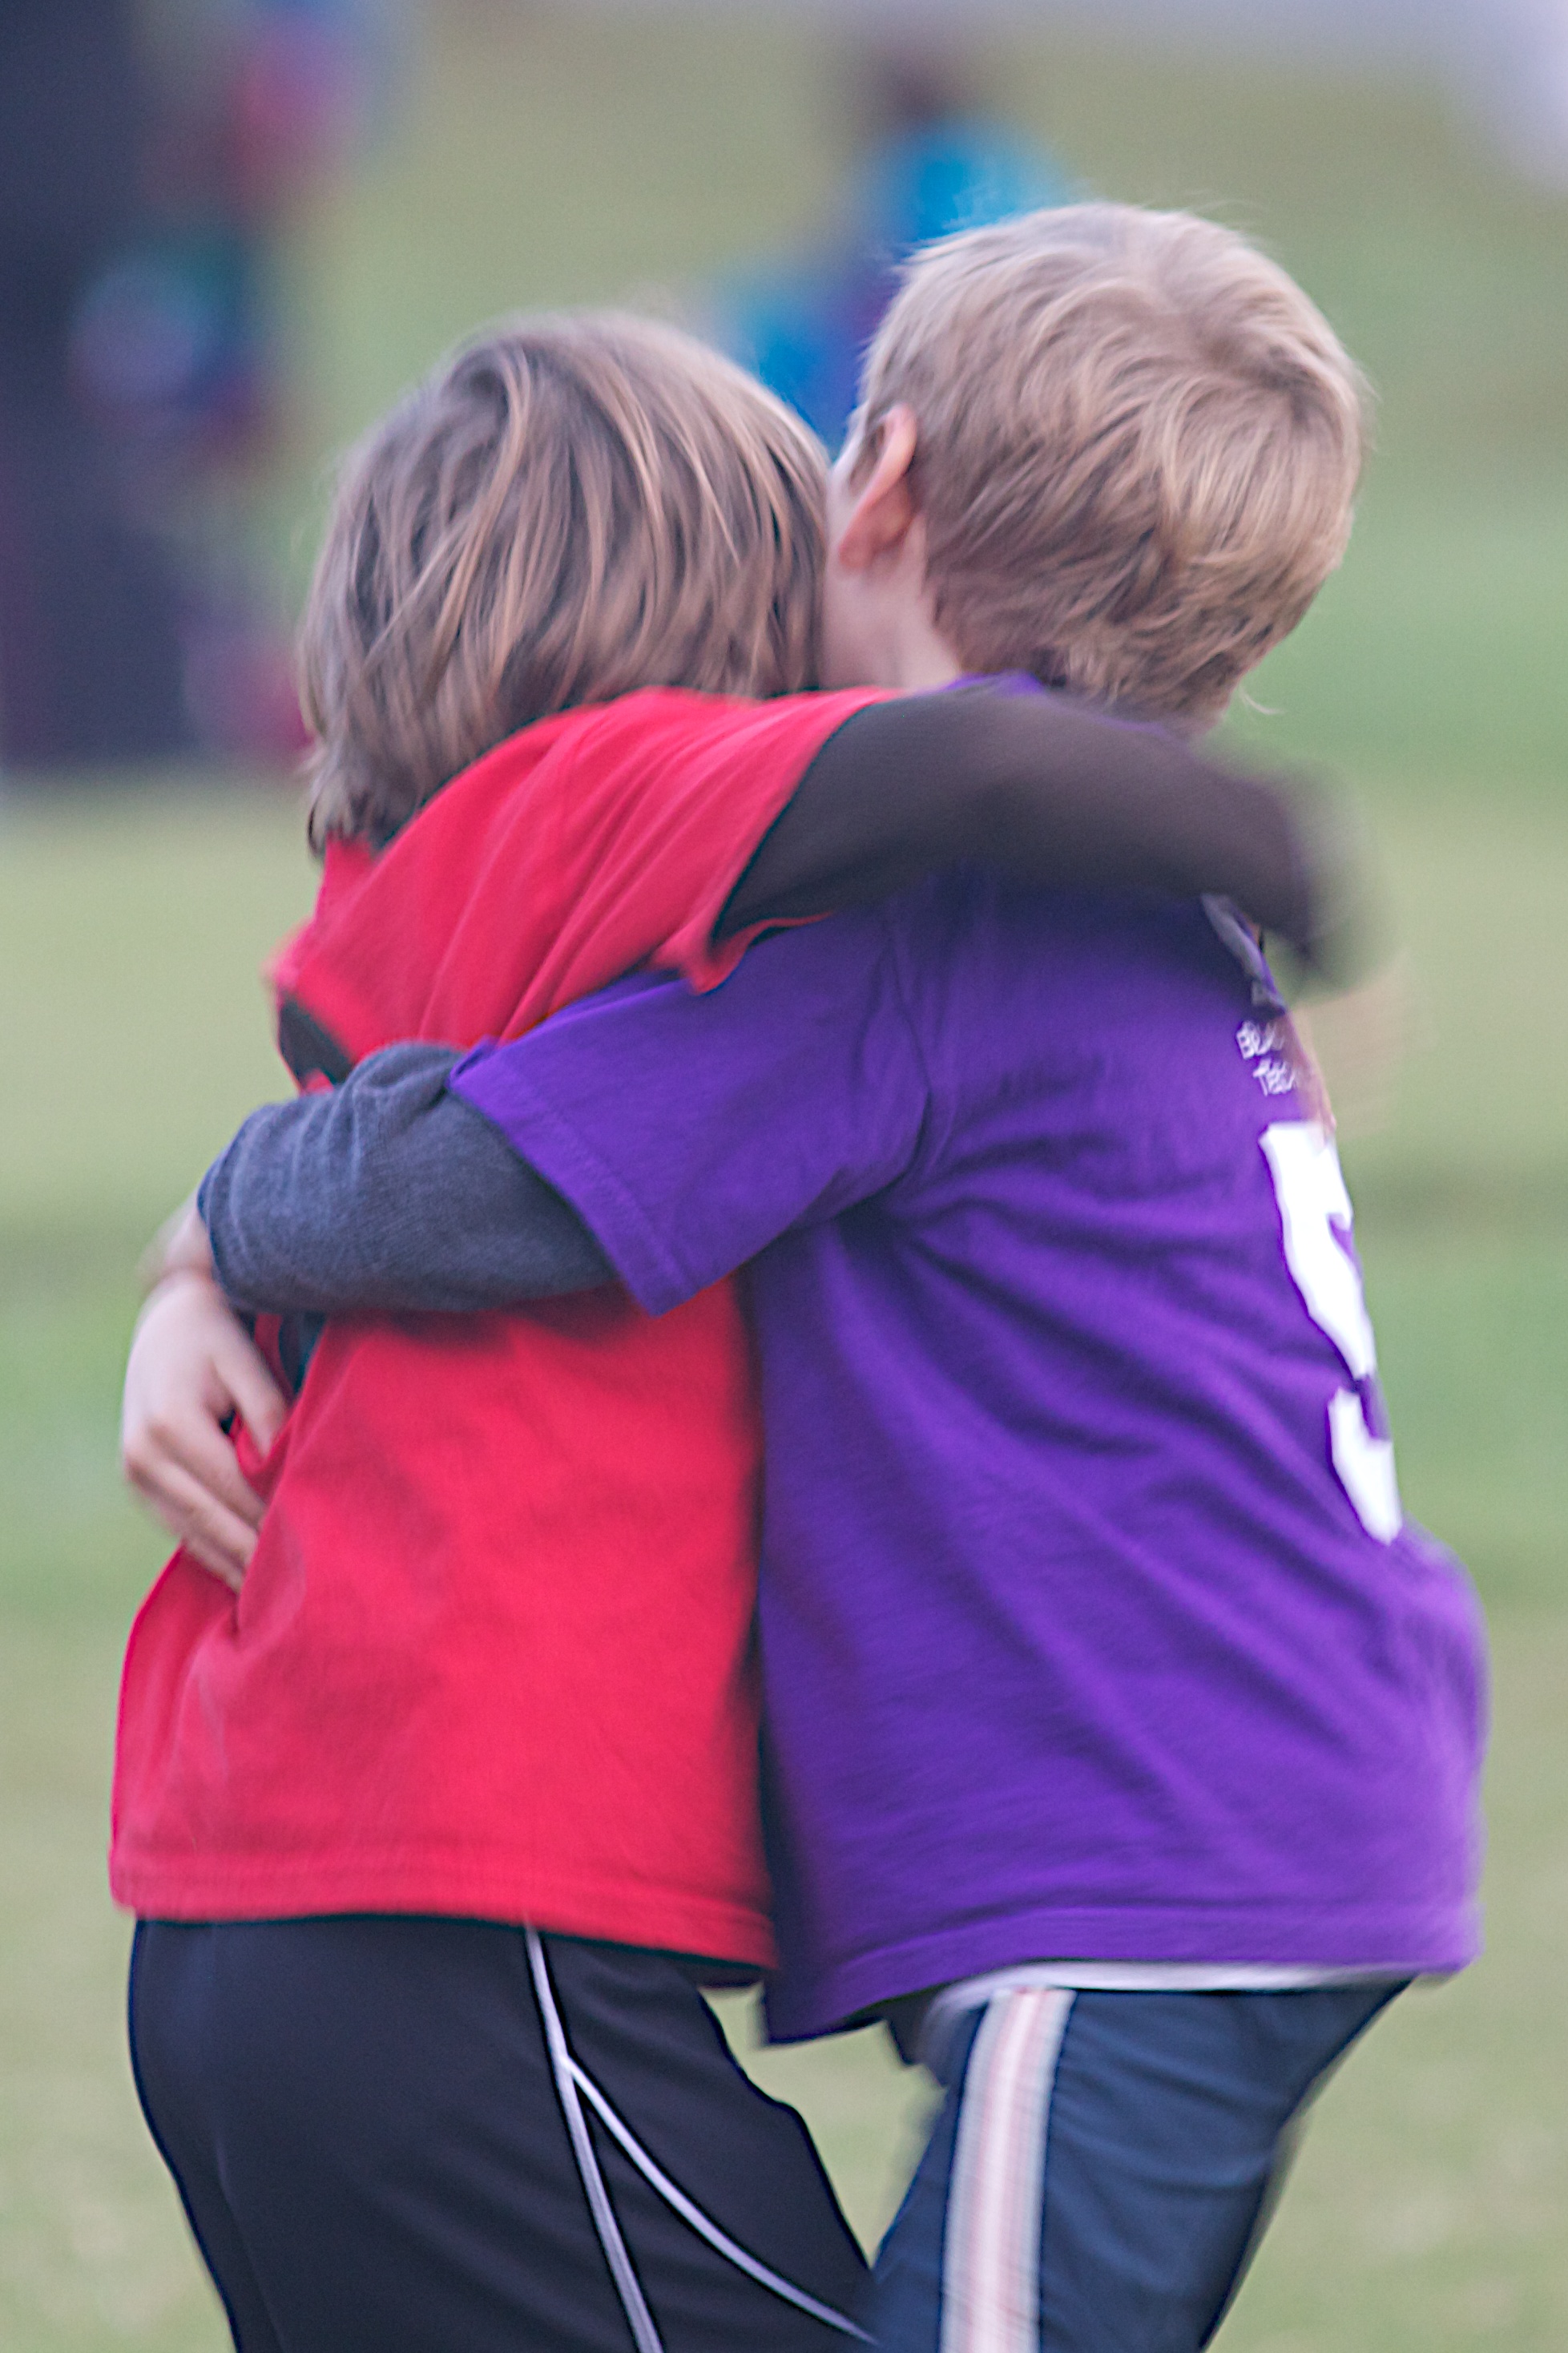
person, spring, soccer, sports, odyssey, interaction